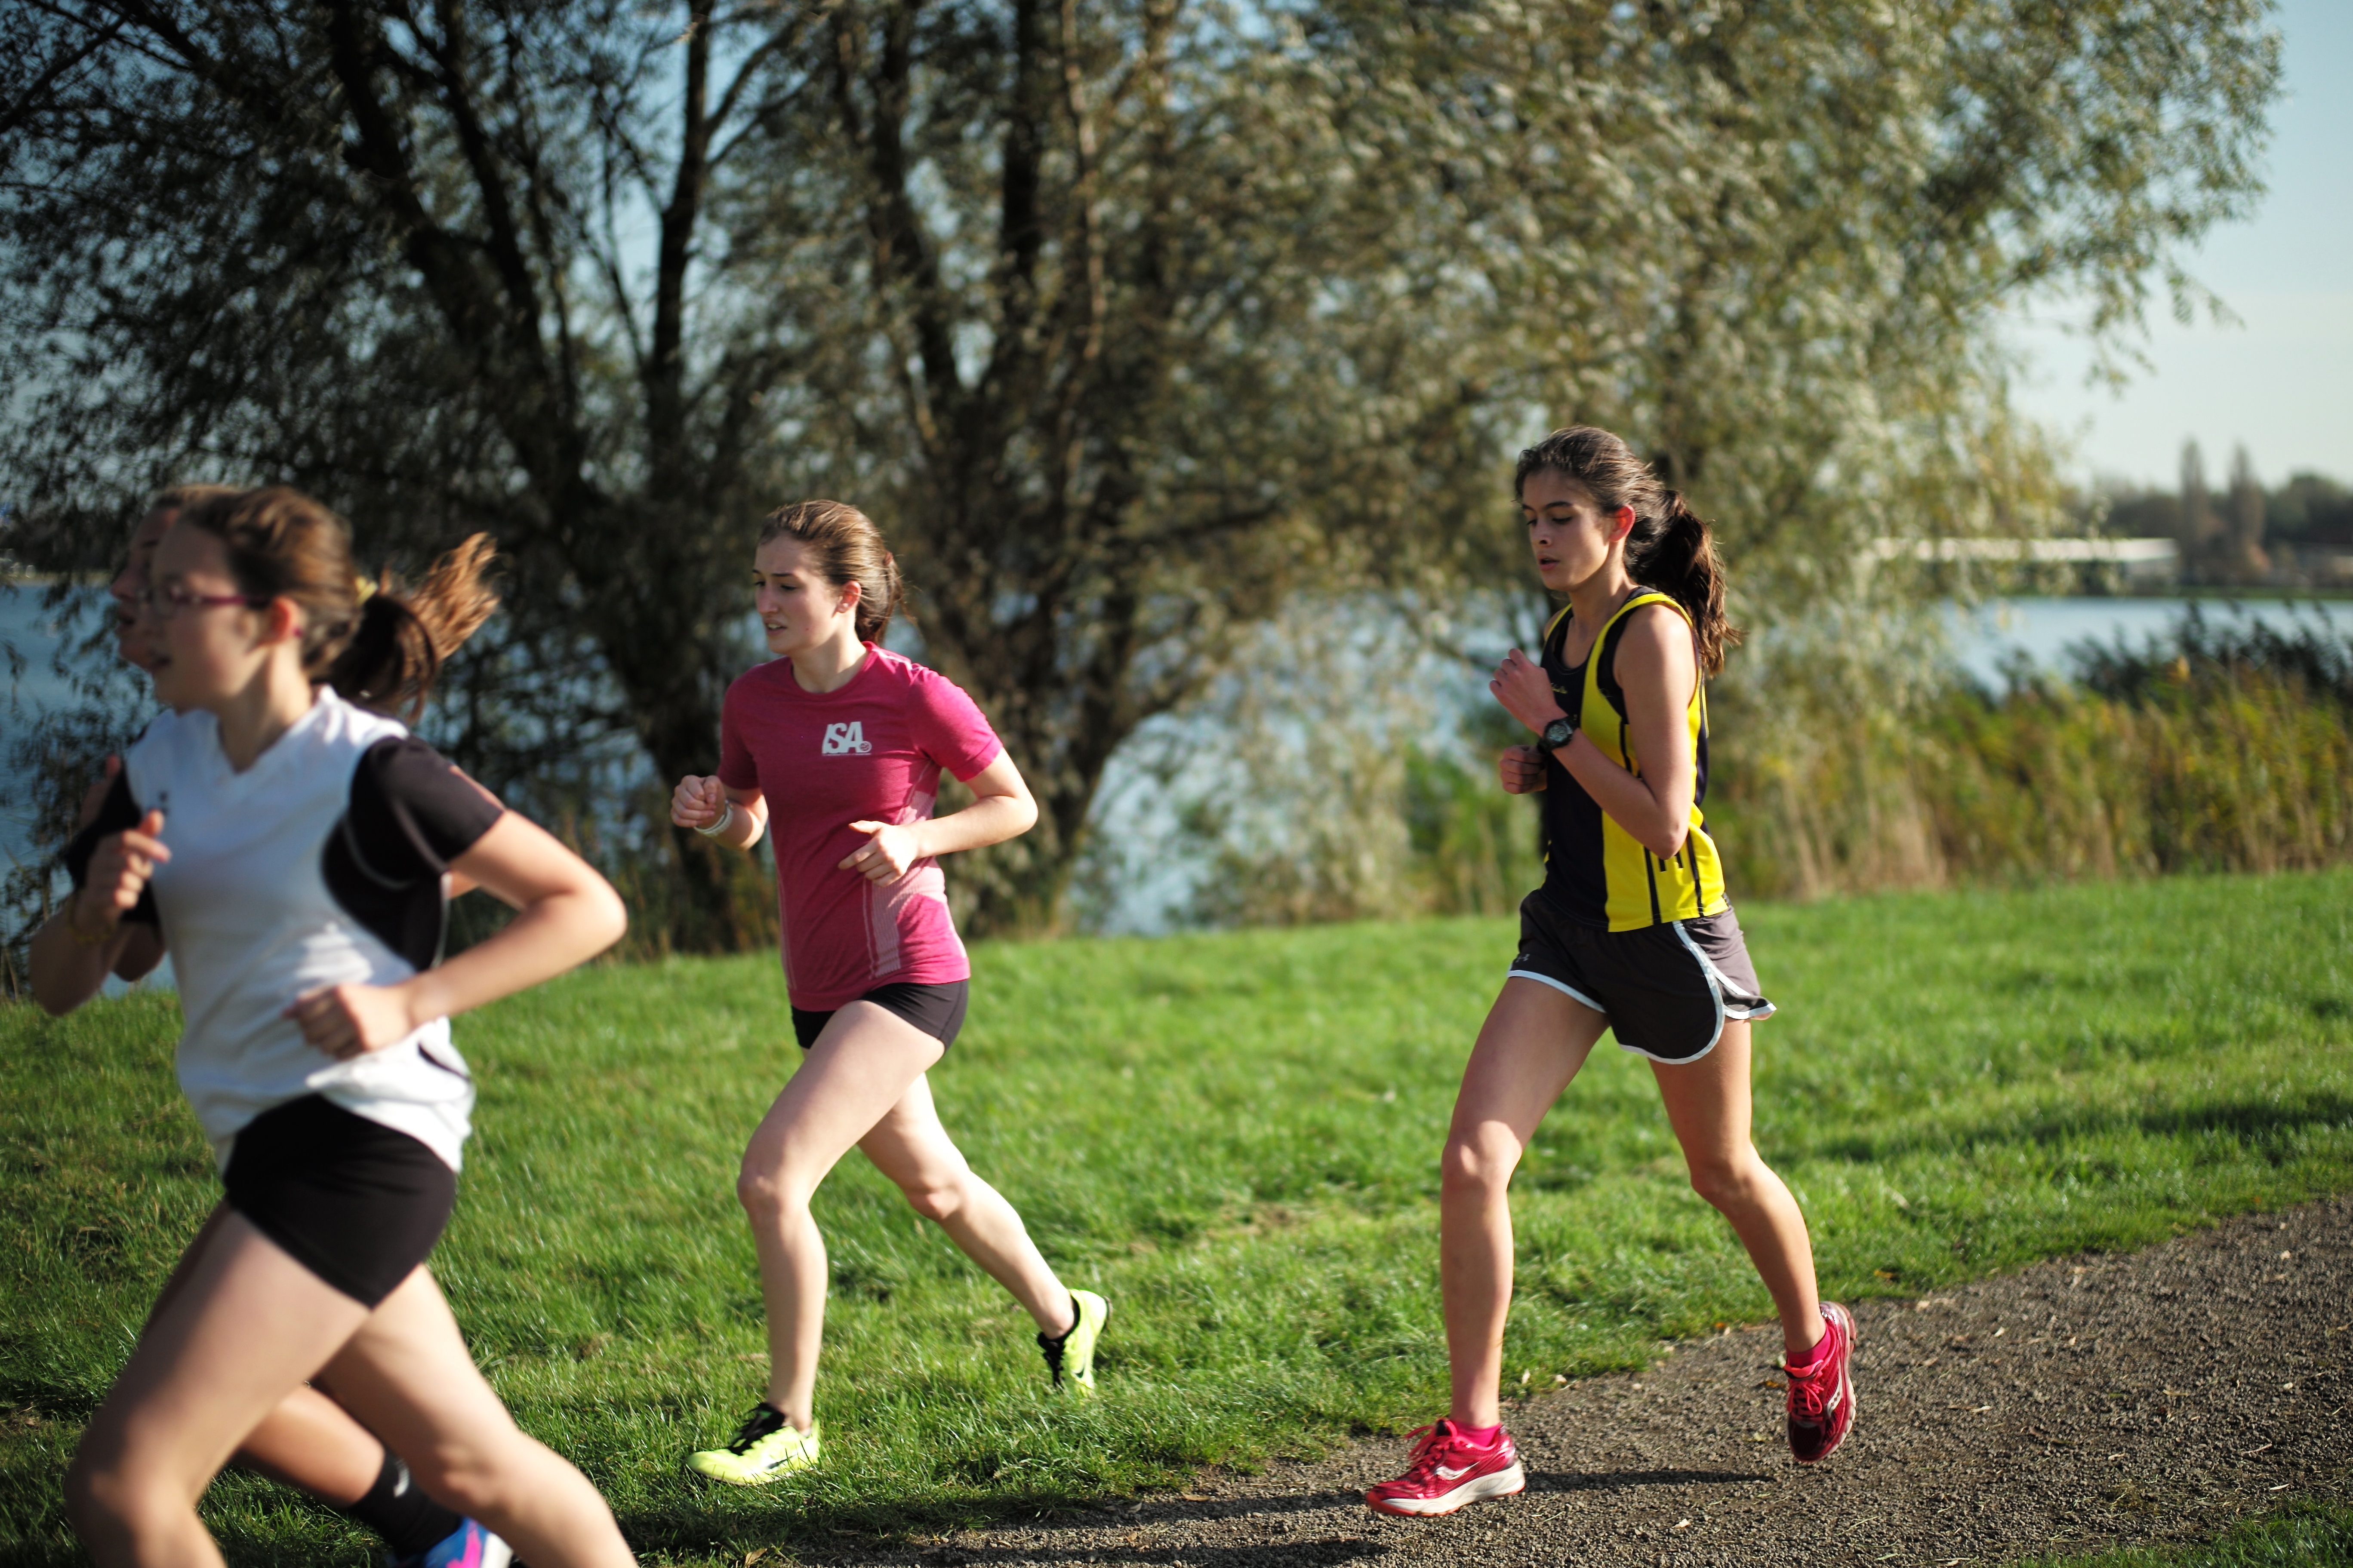
person, girl, sport, lake, boy, running, run, recreation, europe, high, jogging, runner, ash, crosscountry, race, competition, holland, netherlands, m, sports, school, runners, endurance, junior, leica, 240, varsity, athletics, meet, xc, sprint, valkenburg, physical exercise, outdoor recreation, human action, individual sports, endurance sports, ultramarathon, duathlon, cross country running, cross country cycling